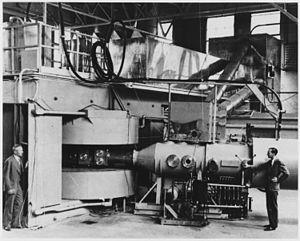
Le mendélévium est l'élément chimique de numéro atomique 101, de symbole Md. Il ne possède aucun isotope stable : l'isotope le plus stable, ²⁵⁸Md, a une demi-vie de 55 jours. Cet élément n'a aucune application biologique et comporterait bien entendu un risque radiologique s'il était produit en grande quantité.
Le curium, de symbole Cm, est l'élément chimique de numéro atomique 96. C'est un transuranien synthétique de la famille des actinides. Il a été nommé d'après les physiciens Pierre et Marie Curie.